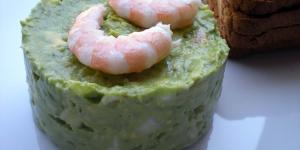
aguacate con langostinos